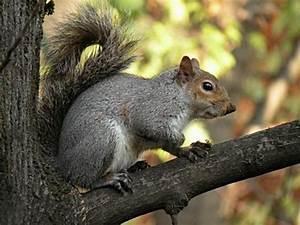
squirrel